Describe the emotion expressed in this image:  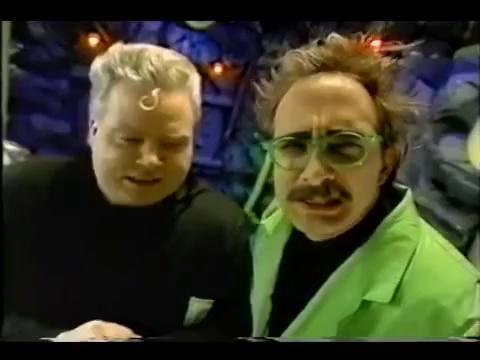
This person displays Fear, valence and arousal with low intensity.